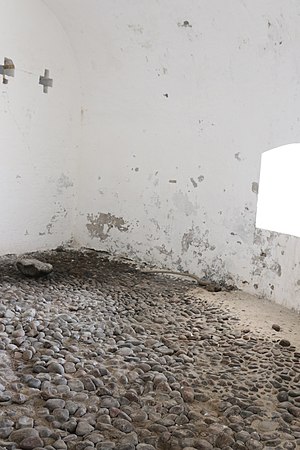
Anholt / Den engelske besættelse
Kasemat i Anholt fyr bygget af briterne under besættelsen 1809 - 1814.
Kasemat opført af englænderne under deres besættelse af Anholt.
Anholt ligger i Kattegat og har et areal på 22,37 km². Øen er 11 km lang og omkring 6 km bred på det bredeste stykke. Der er 138 faste beboere, hvoraf de fleste i Anholt By, inde i landet, hvor også skolen ligger, 3 km fra havnebebyggelsen.